Inner West

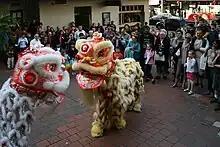
The Inner West is a culturally diverse area. Here, Chinese lion dancing entertains a crowd at Ashfield.

An influx of migrants to Australia following the end of World War II brought a large number of migrants to the Inner West, primarily from European countries. Many migrants were attracted to the area by the availability of industrial jobs, proximity to the city and the good availability of public transport. The change in demographics also brought ethnically distinct shops, cafes and restaurants, giving a cosmopolitan character to the commercial areas of a number of commercial centres in the Inner West. For example, Haberfield and Leichhardt became distinguished by the concentration of Italian businesses, while Petersham became the hub of Sydney's Portuguese community.